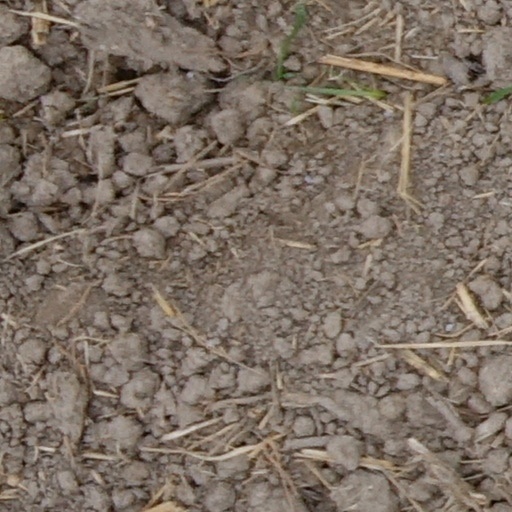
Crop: wheat